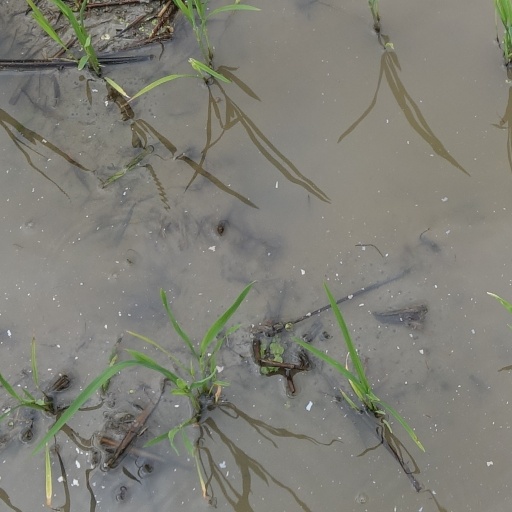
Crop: rice